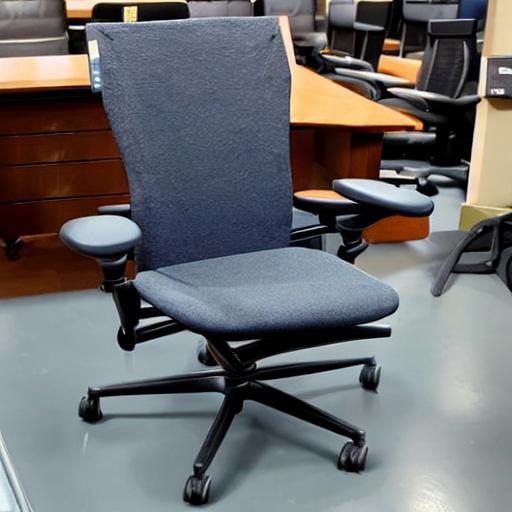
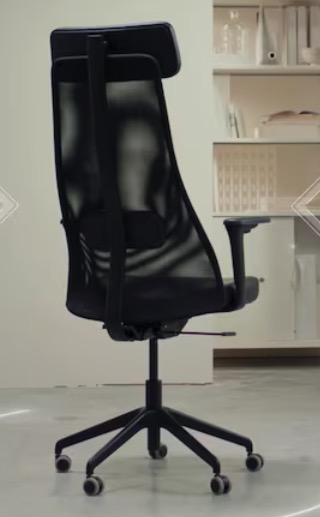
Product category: items_chair
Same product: no